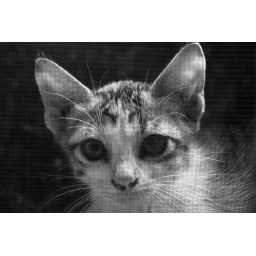
every afternoon a litter of kittens walk by the window in the kitchen